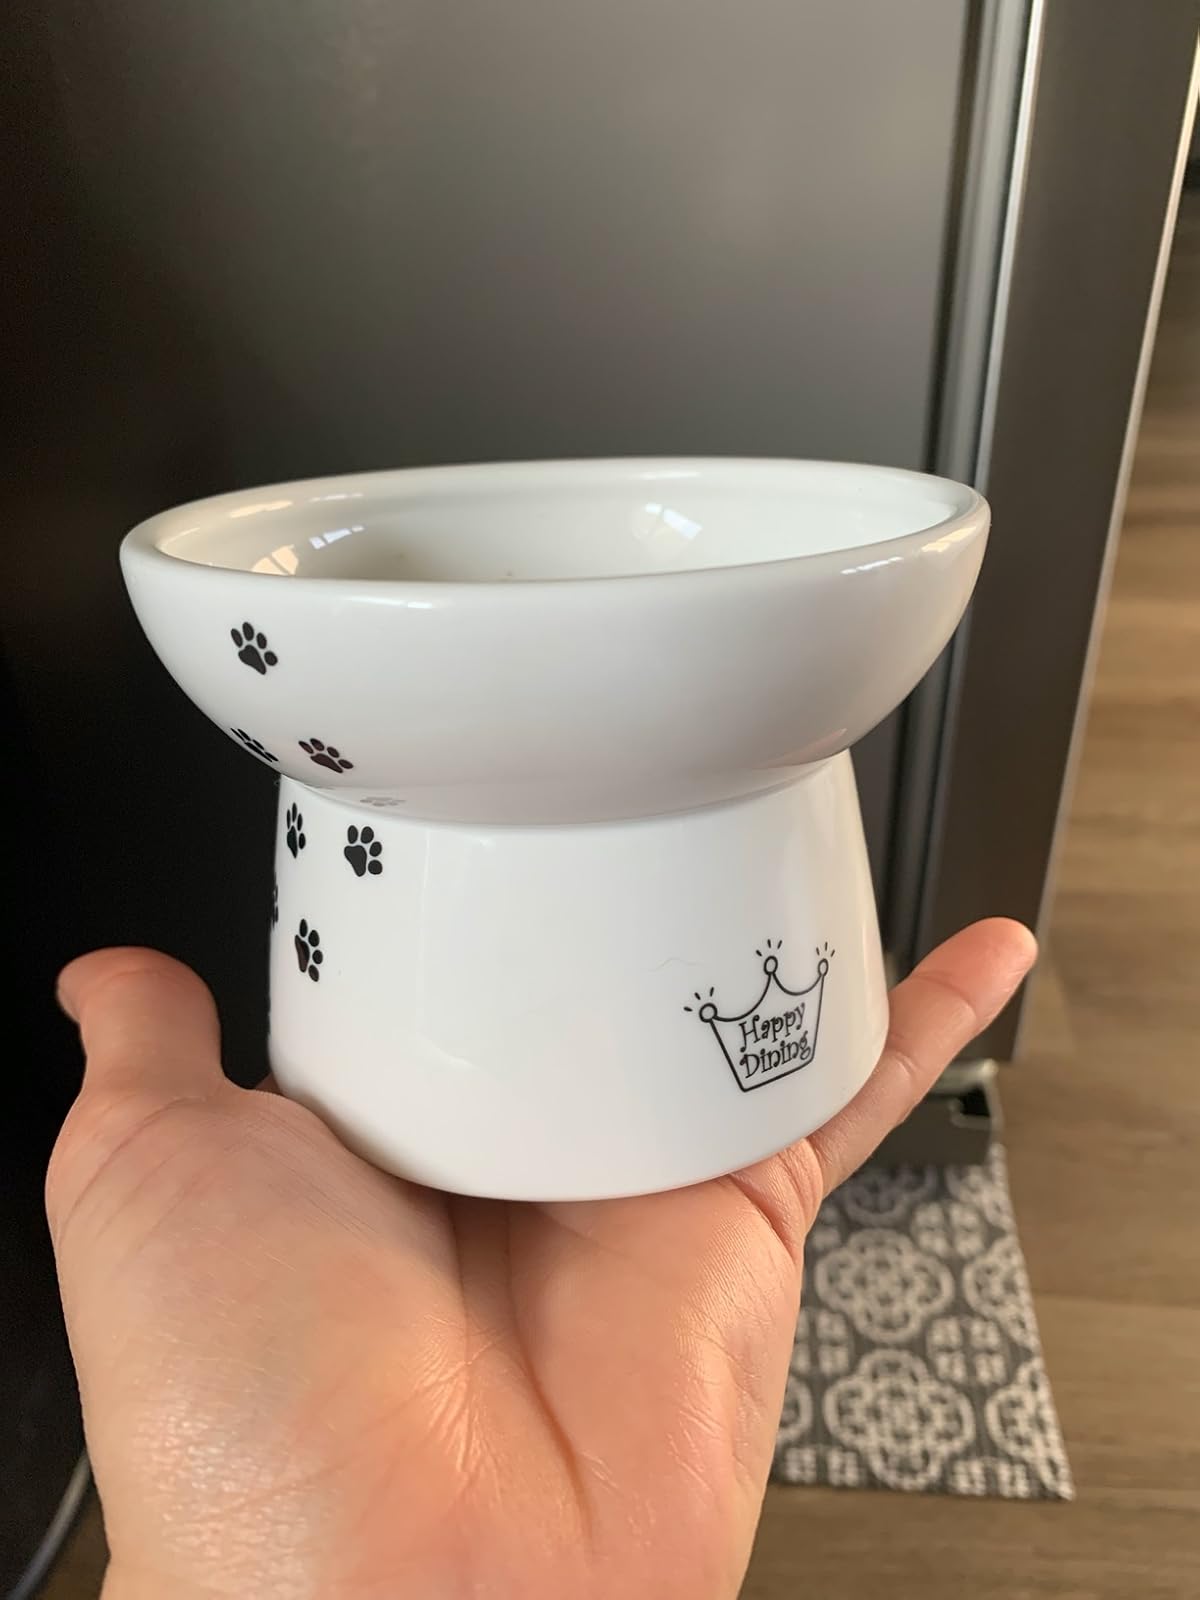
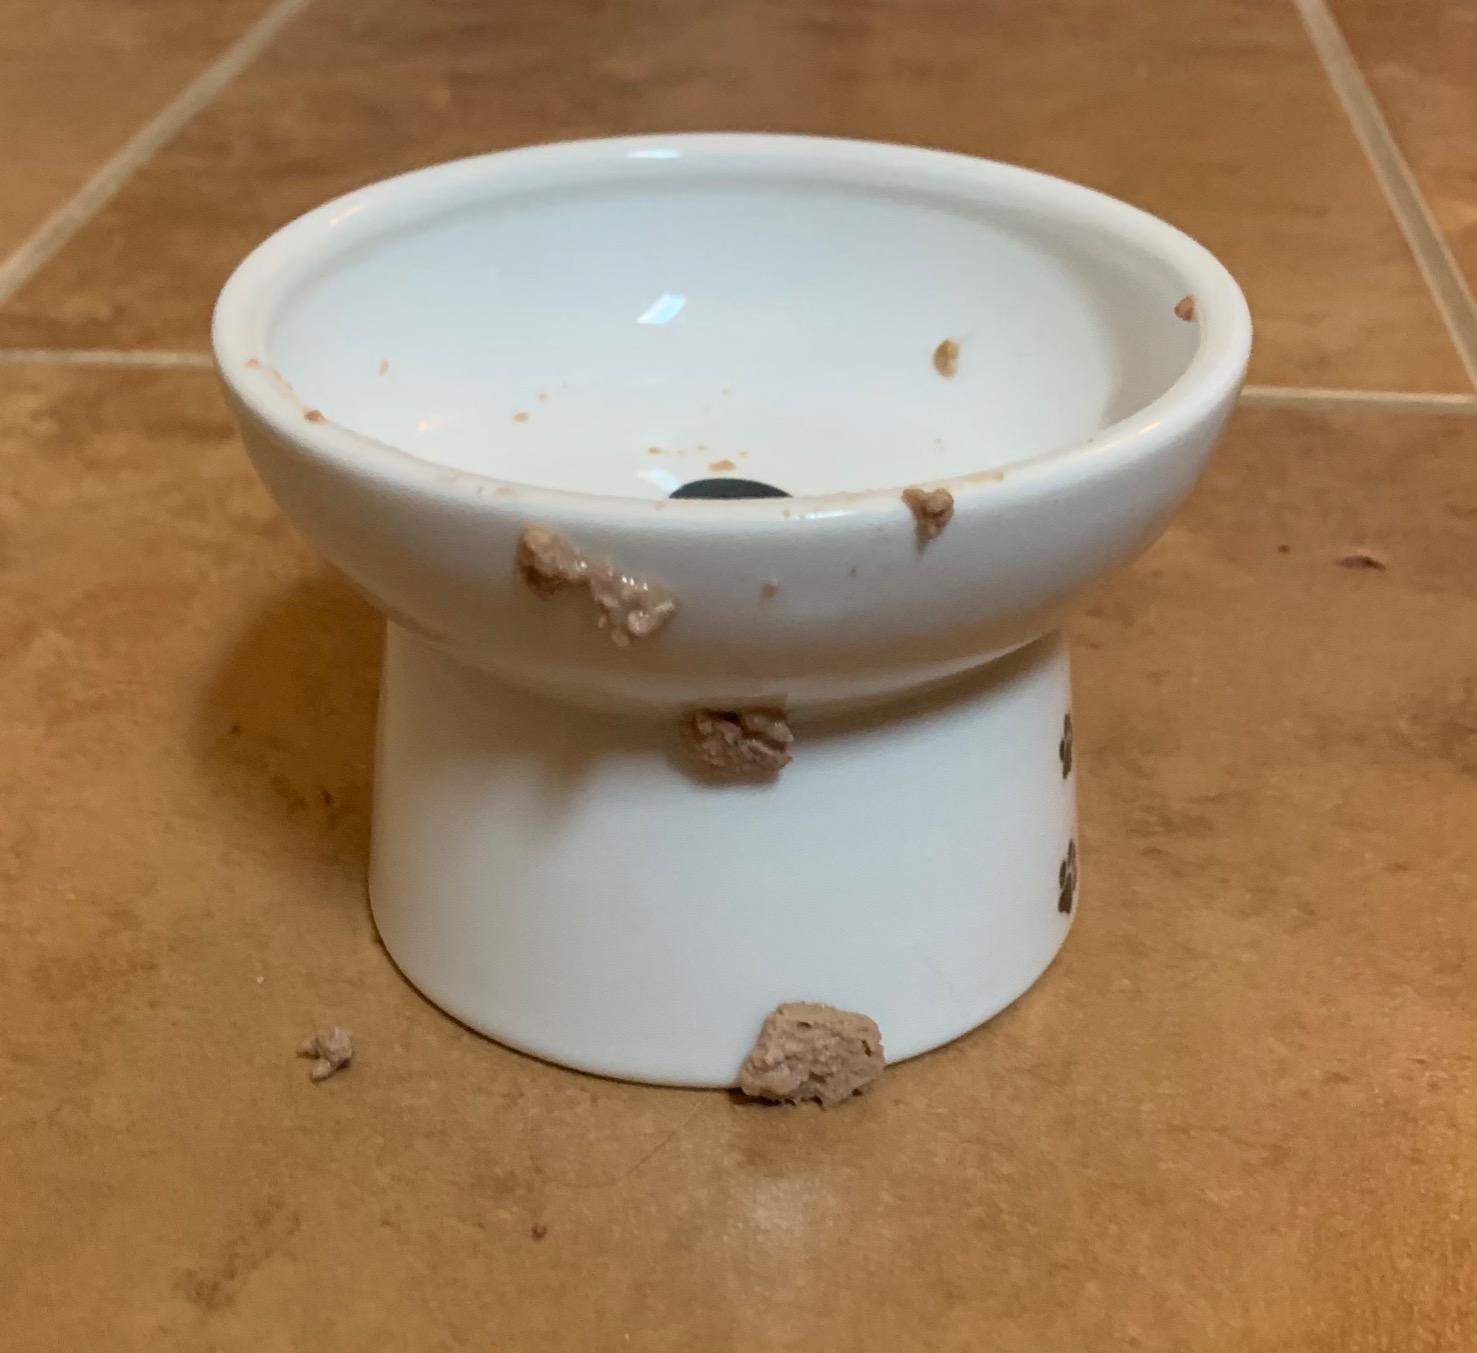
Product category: items_bowl
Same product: yes